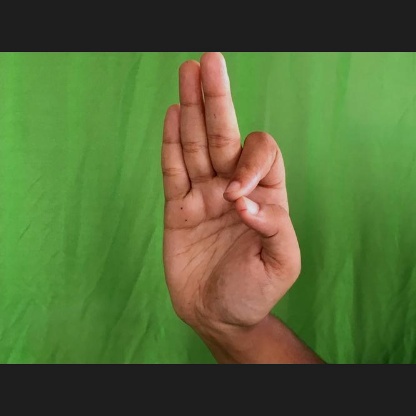
Mudra: Aralam